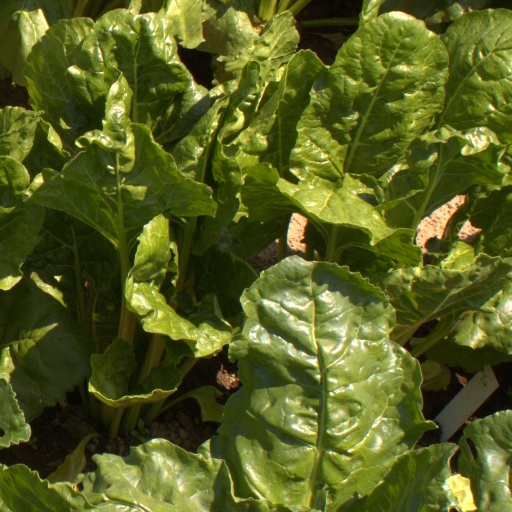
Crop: sugar beet